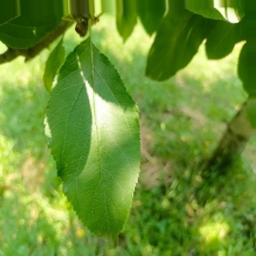
Label: Healthy